Christian culture

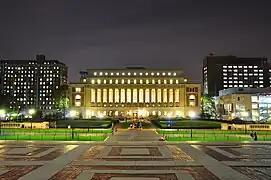
access-date=April 11, 2011--></ref>

Christian Scholars and Scientists have made noted contributions to science and technology fields, as well as Medicine, Many well-known historical figures who influenced Western science considered themselves Christian such as Nicolaus Copernicus, Galileo Galilei, Johannes Kepler, Isaac Newton Robert Boyle, Francis Bacon, Gottfried Wilhelm Leibniz, Carl Friedrich Gauss, Emanuel Swedenborg, Alessandro Volta, Antoine Lavoisier, André-Marie Ampère, John Dalton, James Clerk Maxwell, William Thomson, 1st Baron Kelvin, Louis Pasteur, Michael Faraday, and J. J. Thomson.